Hundred man killing contest

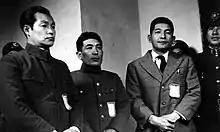
Noda, center, and Mukai, right, during their trial for war crimes in China. Gunkichi Tanaka is on the left.

In April 2003, the families of Toshiaki Mukai and Tsuyoshi Noda filed a defamation suit against Katsuichi Honda, Kashiwa Shobō, the Asahi Shimbun, and the "Mainichi Shimbun", requesting ¥36,000,000 in compensation, and for Honda's publications to be retracted due to "inveracity". On 23 August 2005, Tokyo District Court Judge Akio Doi ruled against the plaintiffs. The court argued that as both soldiers were deceased, discussions over their wartime behavior do not infringe on their "honor and privacy rights". Instead, it could be claimed that a false narrative infringed on the plaintiffs' "affection for and admiration for the two lieutenants", but the court dismissed this claim as well. The judge noted that "the contents of the news article are... extremely questionable" but that second-hand discussions of the news story do not constitute slander; instead, it has become part of a historical discussion wherein "the evaluation as a historical fact is still in the undetermined situation." Some evidence of killing Chinese POWs (not hand-to-hand fighting) was shown by the defendants, and the court supported the possibility that the "contestants" killed POWs by sword, which in its view would suggest that the story is not "completely false in an important part". In December 2006, the Supreme Court of Japan upheld the decision of the Tokyo District Court.